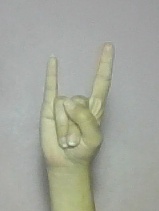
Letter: la